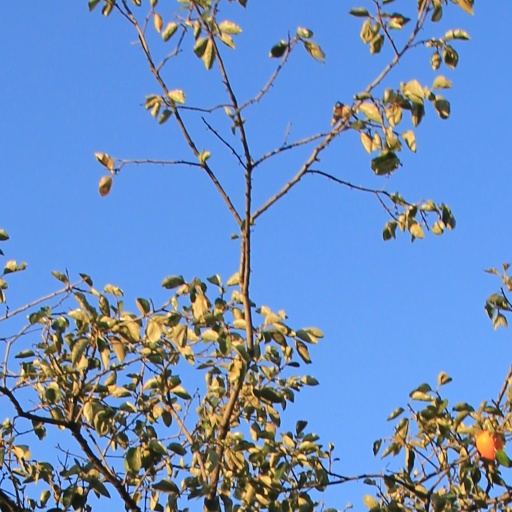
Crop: grape